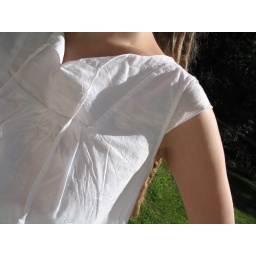
cute shirt i got at the thrift store for $1. i'm so in love with the teeny tiny sleeves.